Liu Sui

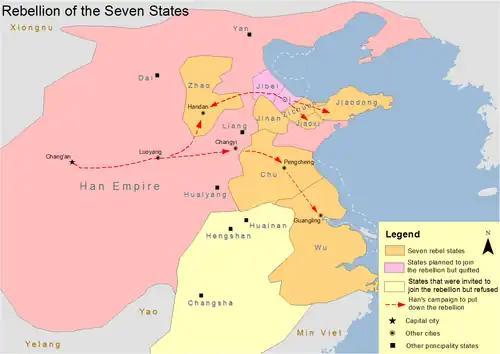
Map showing the rebellion of seven states. Liu Sui was in charge of the State Zhao

Liu Sui (died 154 BC) was the son of Liu You. When Emperor Wen of Han ascended to the throne in 180 BC, Sui was made the Prince of Zhao in place of Lü Lu while other relatives were given other principalities to rule at the end of Lü Clan Disturbance.